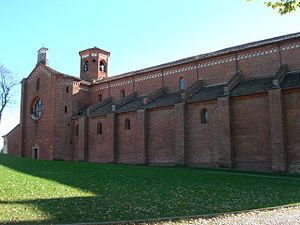
Middelaldercentret / Attraktioner og arrangementer / Arrangementer uden for museet
Klostret i Morimondo, hvor der hvert år afholdes et historisk slag, som frivillige fra Middelaldercentret har deltaget.
Middelaldercentret er et frilandsmuseum, oplevelses- og forsøgscenter med fokus på dansk middelalder omkring år 1400. Museet ligger i den nordlige udkant af Sundby på Lollandssiden af Guldborg Sund lige over for Nykøbing Falster og er områdets mest populære attraktion.